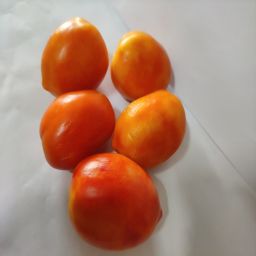
Crop: Tomato
Quality: Ripe